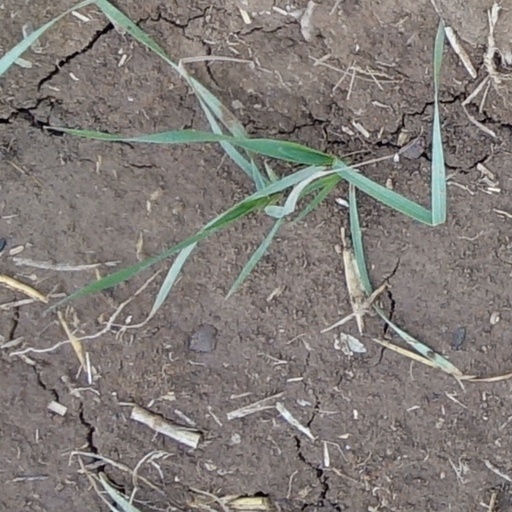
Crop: wheat